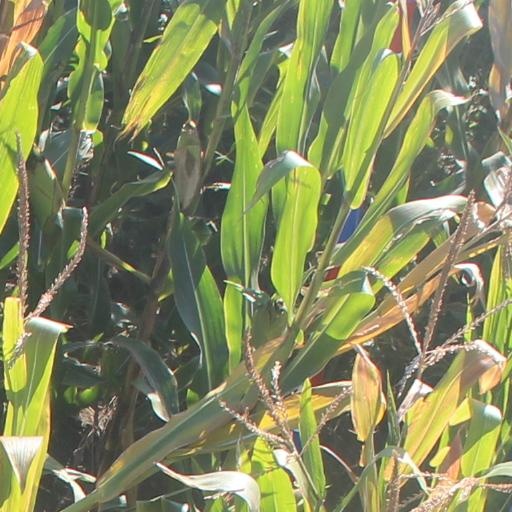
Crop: maize; corn